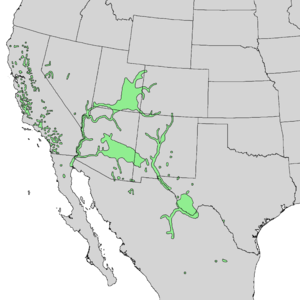
Populus fremontii, appelé communément Peuplier noir de Californie, est une espèce de plante nord-américaine de la famille des Salicaceae.